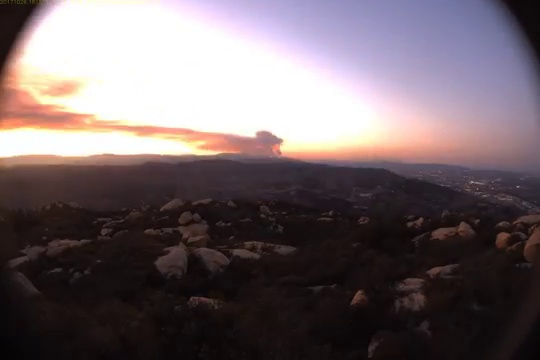
Fire: no
Smoke: yes